Israel at the 2020 Summer Olympics

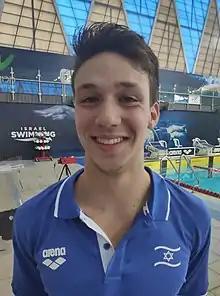
Gal Cohen Groumi

Israeli sailors qualified three boats in each of the following classes. Gil Cohen and Noa Lasry secured a quota for the Israeli delegation by finishing eleventh in the women's 470 event at the 2018 Sailing World Championships in Aarhus, Denmark. Ofek Elimelech and Mia Morris finished twelfth and fourteenth in their respective class. Both of these results promised two more quotas for the Israeli delegation. Shay Kakon secured another quota for the Israeli delegation through the Europe Laser Radial qualification event in Vilamoura, Portugal.